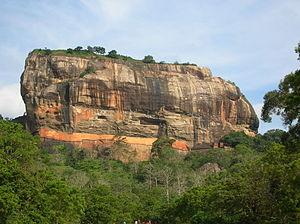
Rocher de Sigiriya, Sri Lanka